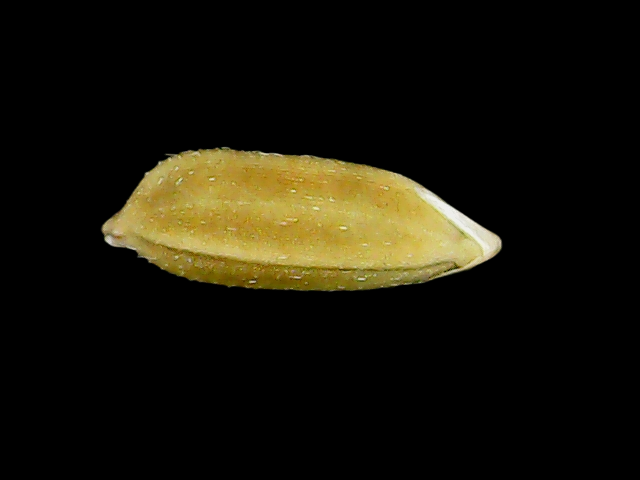
Rice variety: Bd95